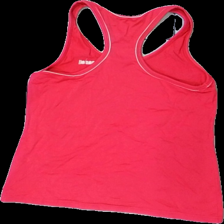
View: back
Type: Training top
Category: Ladies
Brand: Casall
Colors: White, Pink
Material: 100% nylone
Pattern: Logo print
Cut: Regular
Size: 40
Season: All
Damage location: top right
Damage 2 location: middle center
Damage 3 location: top center
Price range: 50-100
Recommended usage: Reuse
Description: vit tränings linne med broderad logga fram